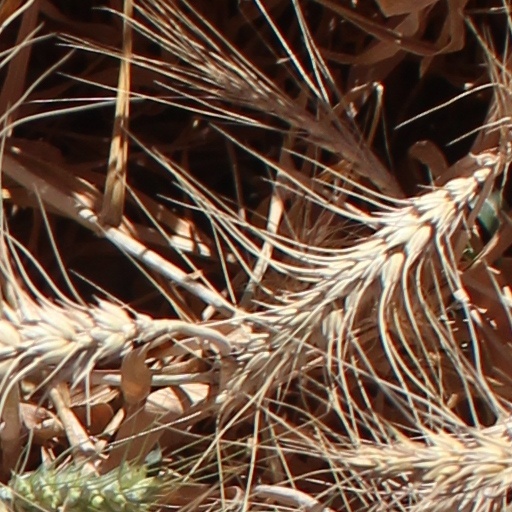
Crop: wheat